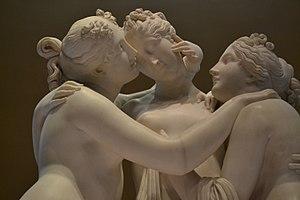
La statue des Trois Grâces d'Antonio Canova est une sculpture néoclassique, en marbre, des trois Charites de la mythologie, filles de Zeus – identifiées sur certaines gravures de la statue comme, de gauche à droite, Euphrosine, Aglaée et Thalie, incarnant respectivement la joie, le charme et la beauté. Les Grâces présidaient les banquets et les réunions. Comme telles, elles ont été représentées par des artistes tels que Sandro Botticelli et Bertel Thorvaldsen.